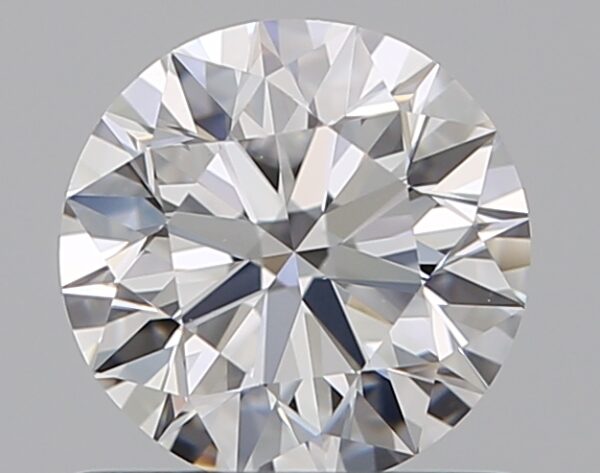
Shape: round
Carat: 0.76
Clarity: VVS2
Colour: D
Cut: EX
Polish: EX
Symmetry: EX
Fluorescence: N
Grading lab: GIA
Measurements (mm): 5.76 x 5.8 x 3.63